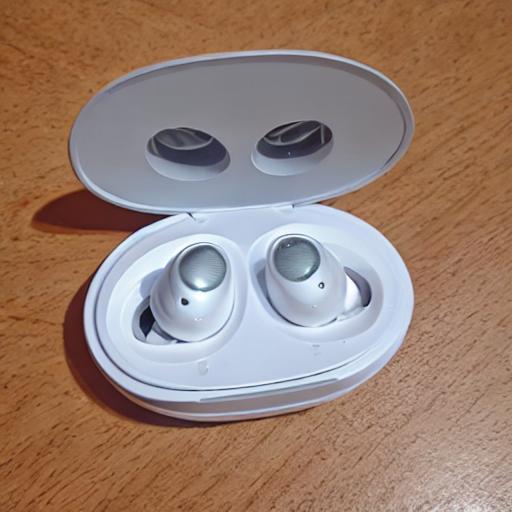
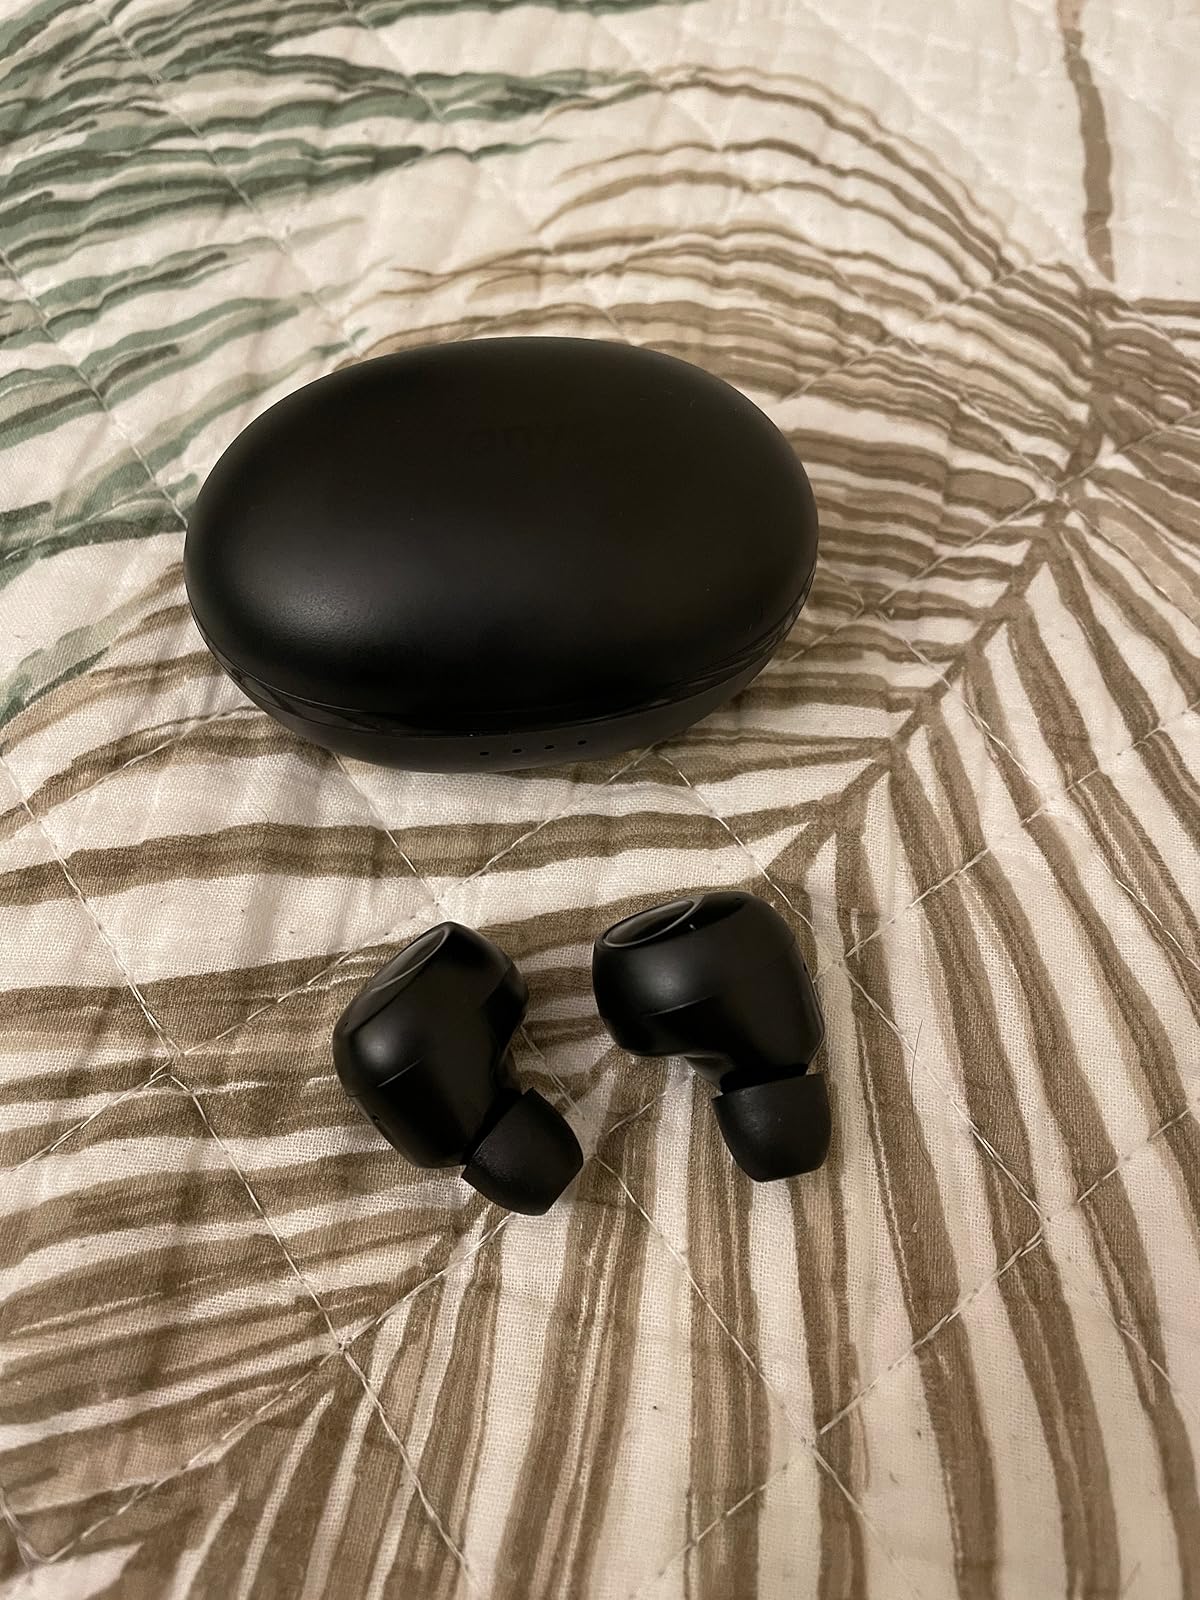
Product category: earbuds
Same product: no